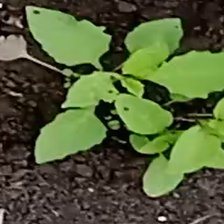
Weed species: Kena_(Commplina_benghalensio)